Prague

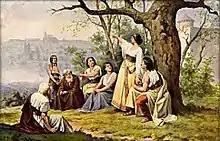
The mythological princess Libuše prophesies the glory of Prague.

The region was settled as early as the Paleolithic age. Jewish chronicler David Solomon Ganz, citing Cyriacus Spangenberg, claimed that the city was founded as Boihaem in BC by an ancient king, Boyya.